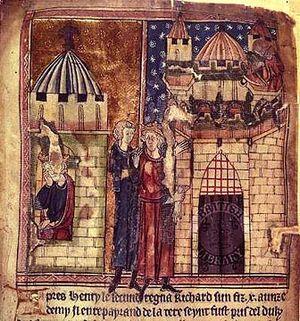
Richard en prison (à gauche), Richard mortellement blessé à Châlus (Limousin, France) ( à droite) Effigies regum Angliae British Library
Le conflit opposant les dynasties des Capétiens et des Plantagenêt couvre une période de 100 ans, pendant laquelle s’affrontent le royaume de France et l'Empire Plantagenêt. Ce conflit est aussi appelé par certains historiens, la « première guerre de Cent Ans ».
Le 6 avril est le 96ᵉ jour de l'année du calendrier grégorien, le 97ᵉ en cas d'année bissextile. Il reste 269 jours avant la fin de l'année.
Pierre Basile est, selon les chroniqueurs Roger de Wendover et Bernard Itier, bibliothécaire de l'abbaye Saint-Martial de Limoges, le chevalier Limousin qui blessa mortellement Richard Cœur de Lion lors du siège du château de Châlus-Chabrol le 26 mars 1199 d'un carreau d'arbalète qui atteignit le roi d'Angleterre à la base du cou.
Philippe II dit « Auguste », né le 21 août 1165 à Paris et mort à Mantes le 14 juillet 1223, est le septième roi de la dynastie des Capétiens. Il est le fils héritier de Louis VII et d'Adèle de Champagne.
La mort de Richard Cœur de Lion, survenue le 6 avril 1199 au siège de Châlus-Chabrol dans le Limousin, est un thème littéraire qui a été exploité par divers auteurs.
L'histoire de Châlus est un thème historique qui a été exploité par divers auteurs.
Châlus est une commune française située dans le département de la Haute-Vienne, en région Nouvelle-Aquitaine. Localisée au sud-ouest de Limoges et au nord-est de Périgueux, elle appartient au Limousin historique. Elle est connue pour être le lieu où le roi d'Angleterre Richard Cœur de Lion fut mortellement blessé en 1199.